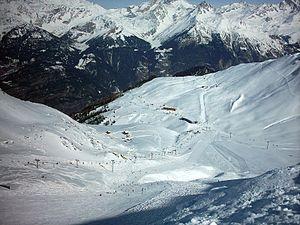
Le plateau d'Arrondaz et les pistes de Valfréjus depuis Punta Bagna. Plus loin la vallée de la Maurienne.
Valfréjus est une station de sports d'hiver située en France dans le massif du Mont-Cenis et proche du massif des Cerces-Thabor, sur le territoire communal de Modane, dans le département de la Savoie en région Auvergne-Rhône-Alpes.